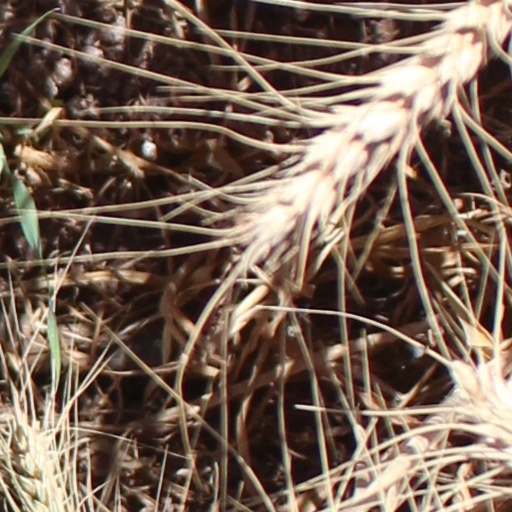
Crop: wheat